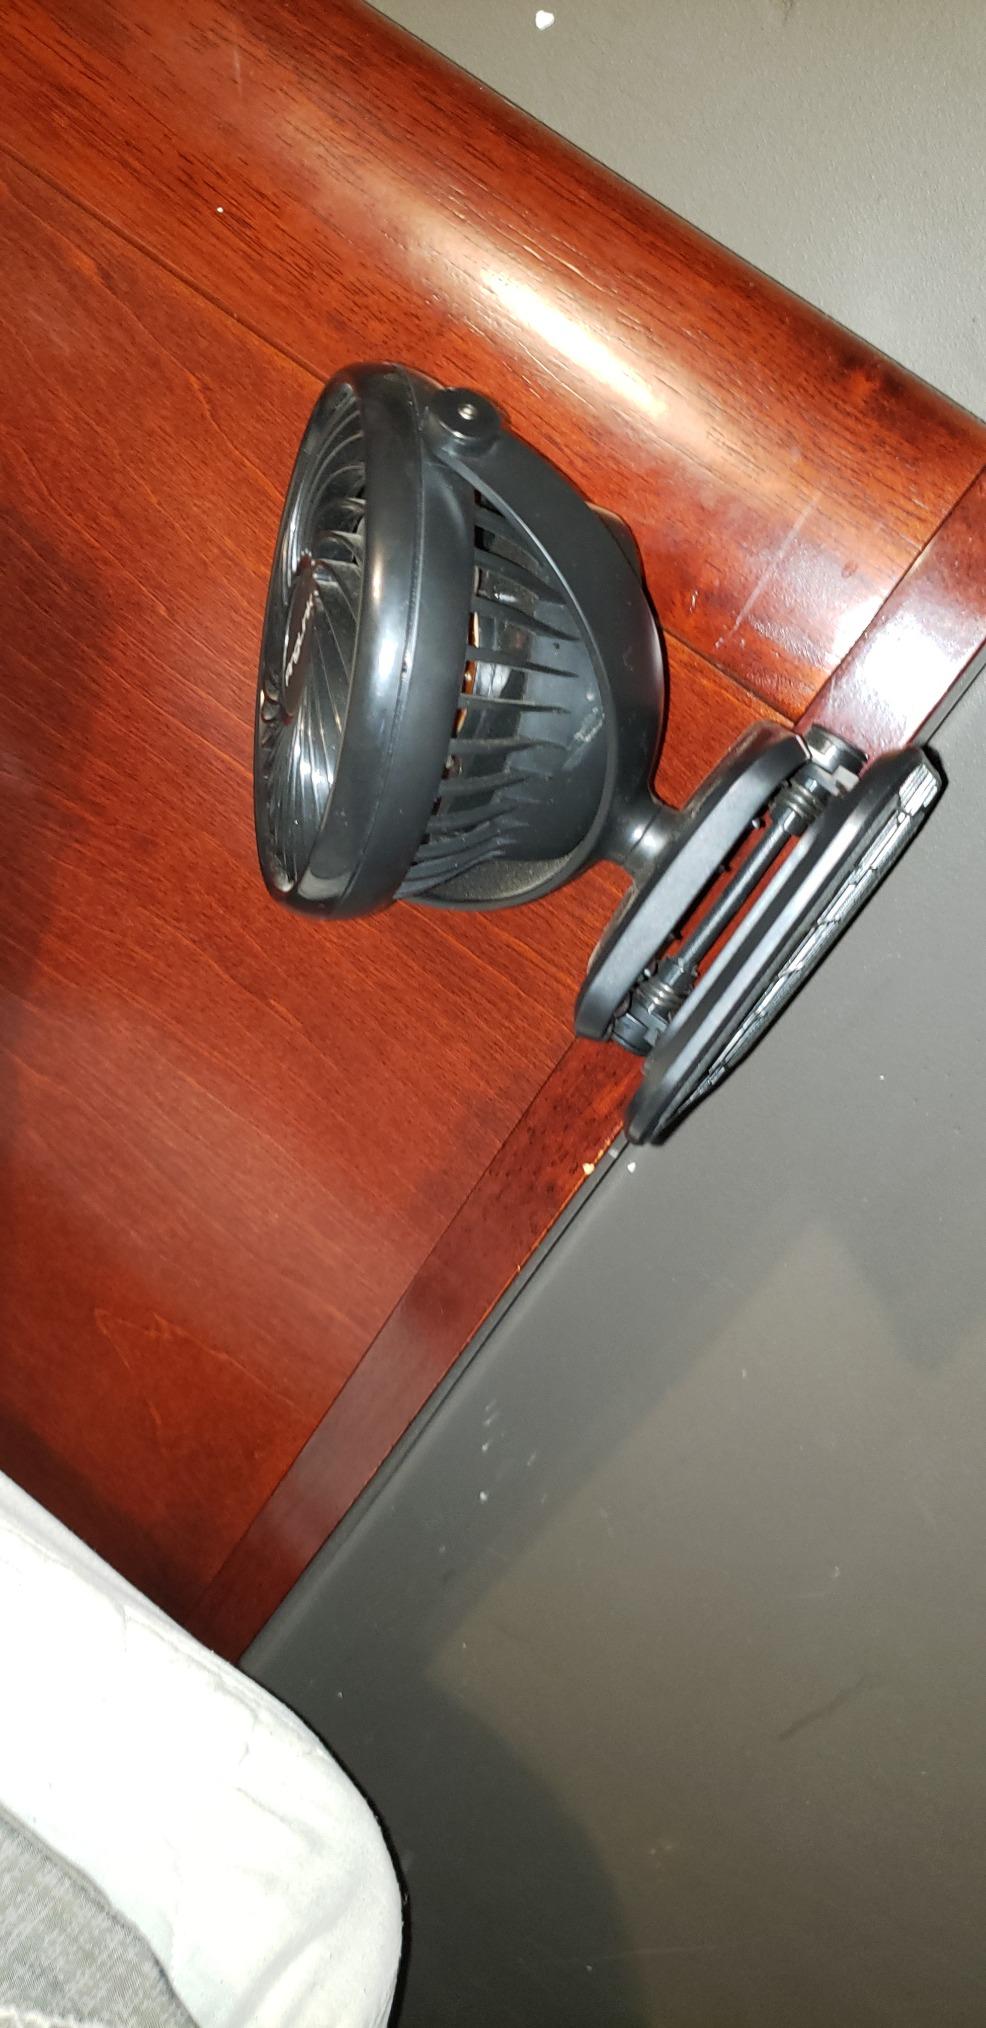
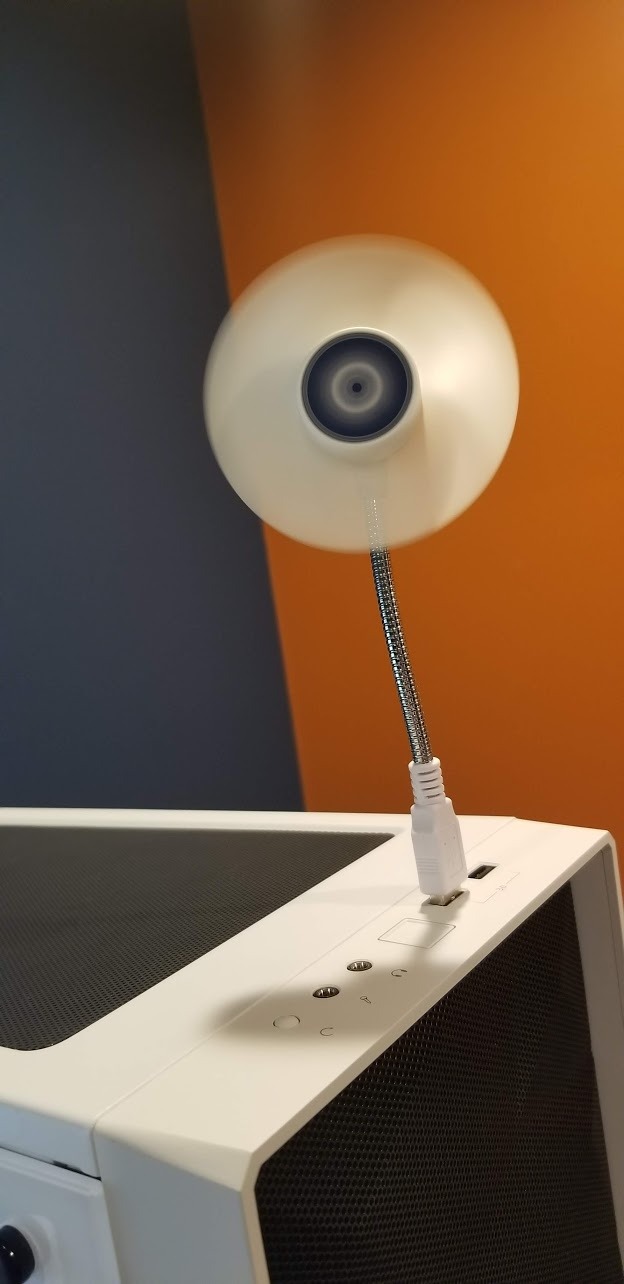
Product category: fan
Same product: no